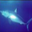
Label: shark